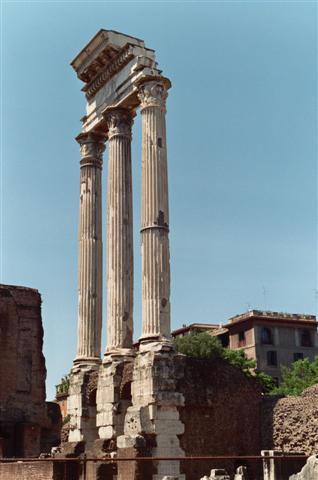
Weather: sun or clear